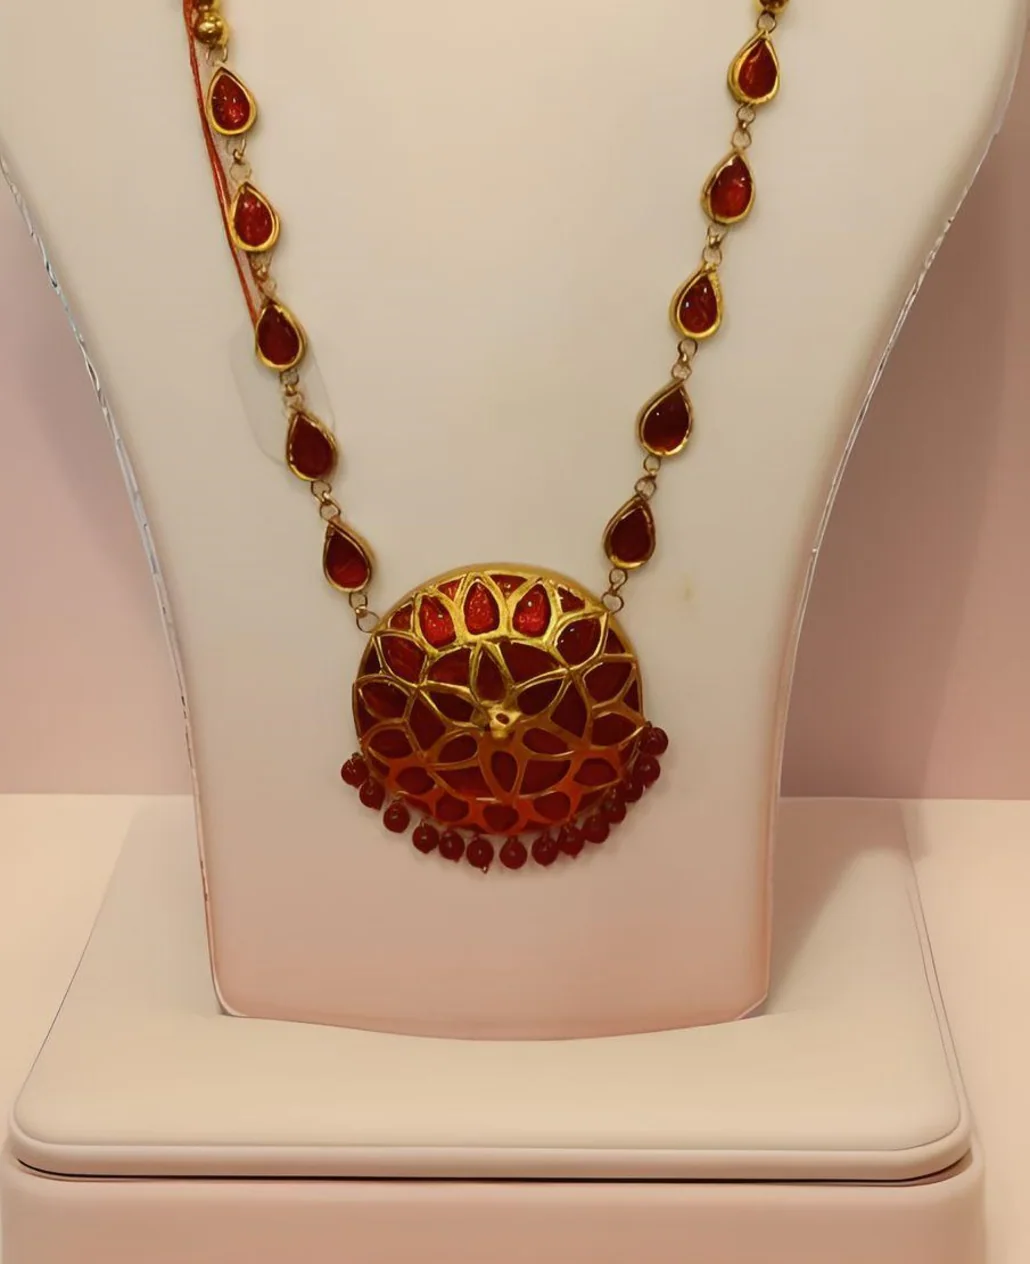
 MAYURI'Z COLLECTION_Assamese Traditional Necklace & Earring Set, Pure Silver-Gold Plated (Kesa Xun) with general stones, Shield Shaped, with adjustable dori closure
Type: Necklaces
Brand: MAYURI'Z COLLECTION
Price: Rs. 5437
 Introducing the exquisite collection of Assamese Traditional Necklaces, brought to you by MAYURIZ COLLECTION. A stunning blend of traditional elegance and contemporary craftsmanship. Assamese traditional jewellery (Axomia Gohona) looks beautiful on women of all ages. It is one of the most captivating form of jewellery work worldwide. Assamese jewellery is completely handcrafted and only specialized artisans can make them. The main frame is silver, and finally it is covered with very thin gold foils or leaf-gold (Paat-Xun). Variety of stones are embedded and this particular kind of jewellery is very affordable and requires low maintenance. Handcrafted by local artisans from Assam, India, this piece of jewellery is made using pure silver and delicately plated with 24-carat gold leaf. This necklace showcases the rich cultural heritage of Assam. Its design features intricate filigree work, capturing the essence of Assamese artistry. Perfect for special occasions or as a statement piece, this necklace exudes grace and sophistication. With its authentic craftsmanship and timeless beauty, it is sure to mesmerize and enhance any ensemble. Embrace the allure of North-East India with this remarkable piece, now available for purchase on JioMart.Disclaimer:Our handicraft jewellery is handmade and unique, which may result in slight variations in color, texture, and size. While we strive to accurately represent each item through photographs and descriptions, please note that actual product appearance may differ slightly. Colour difference can also be due to use of artificial lighting for photography, or based on your display device screen settings. We appreciate your cooperation and encourage you to embrace the charm of these one-of-a-kind creations.
Features: 100% Handmade Jewellery,24-Carat Gold Plated in Pure Silver with general stones.,Assamese Traditional Kesaxun (Raw Gold Foil) Jewellery,Product Content: Set of Women's Necklace & Ear Rings,Material: Silver with Gold Plating,Occasion: Wedding/Party/Festival,Closure Type: Adjustable dori closure,State of Manufacturing: Assam
Included: Necklace & Earrings Set